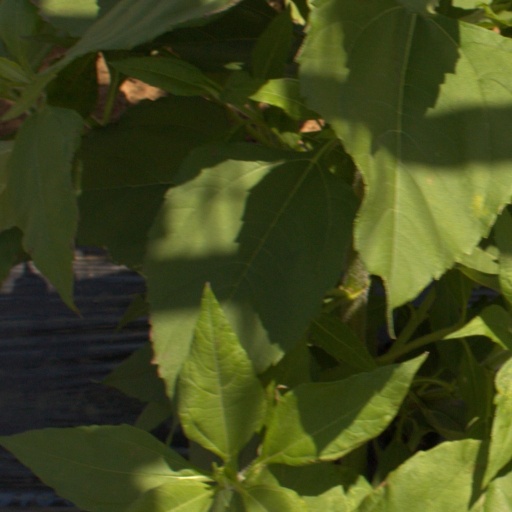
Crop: Jerusalem artichoke